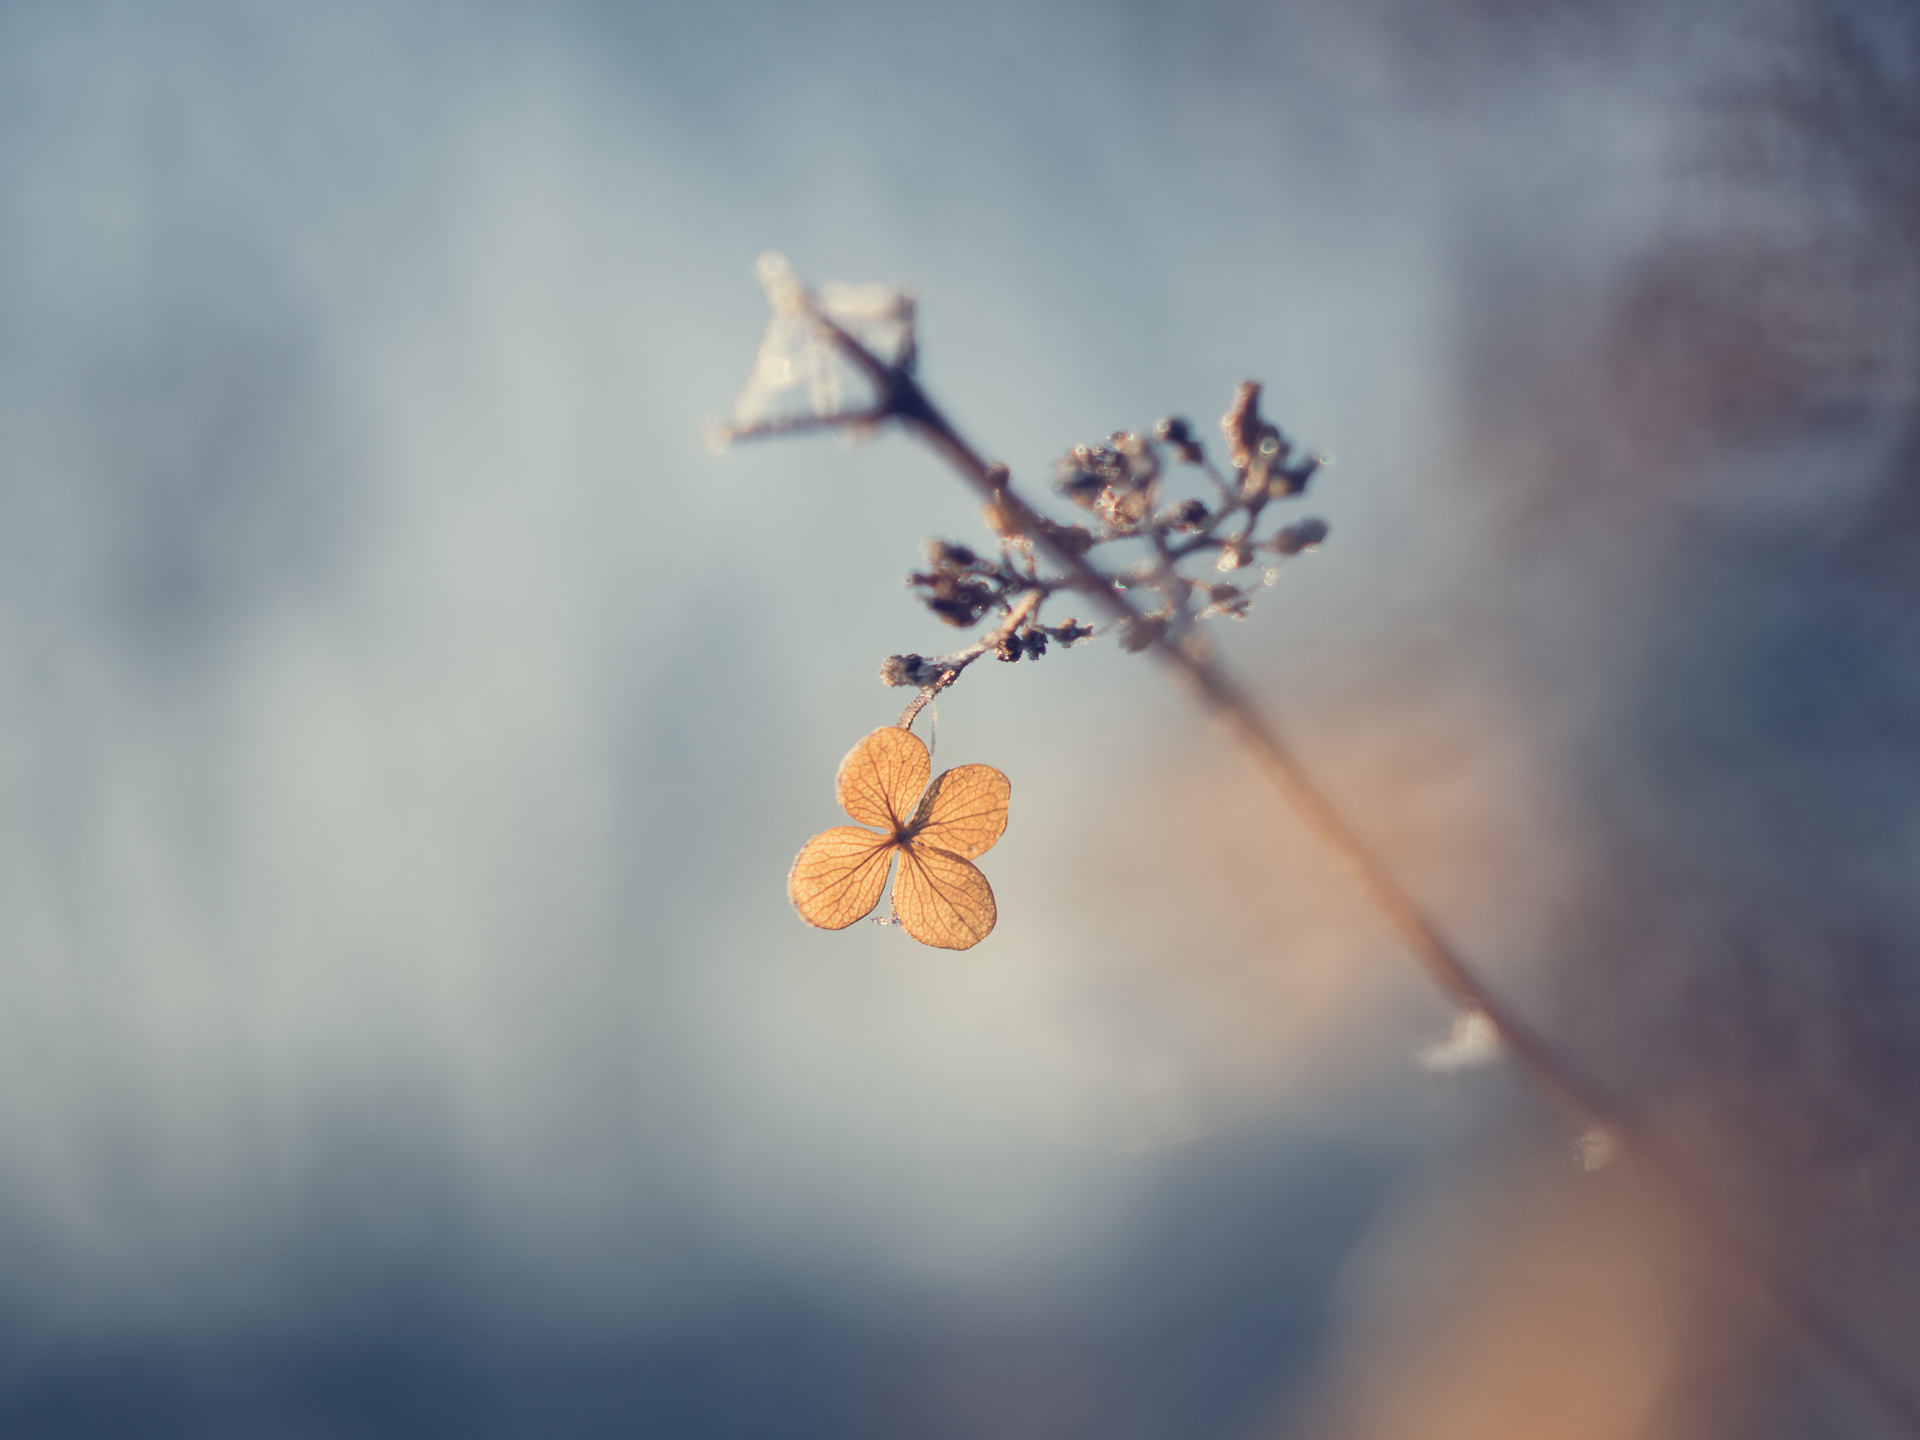
tree, nature, branch, blossom, winter, bokeh, cloud, plant, sky, photography, sunlight, morning, leaf, flower, petal, frost, spring, reflection, autumn, blue, flora, season, cherry blossom, close up, dof, vintagelens, helios, gx8, panasoniclumixgx8, apeach, anjapietsch, mftm43lumixpanasonic, microfourthird, helios442, macro photography, atmosphere of earth, computer wallpaper